Walter Terence Stace

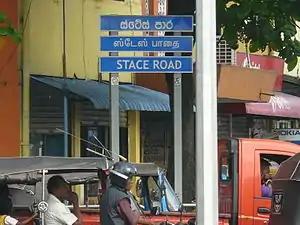
Stace Road in Colombo is named after the city's former mayor, W. T. Stace

It was during his period in Ceylon that he developed an interest in Hinduism and Buddhism, religions which were to influence his subsequent studies of mysticism. While employed by the Ceylon Civil Service, during the period 1920-1932 Stace published 4 philosophical works (see below).